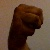
The image shows a hand gesture representing the letter 'M' in Indian Sign Language.